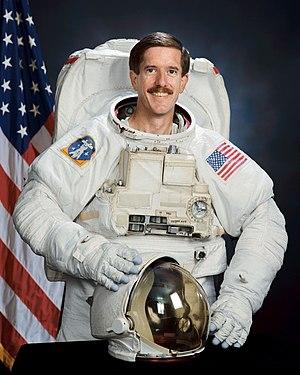
James Francis Reilly, II est un astronaute américain né le 18 mars 1954.